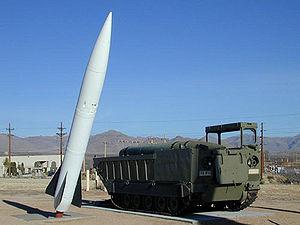
Le MGM-52 Lance était un missile sol-sol tactique conçu pour les champs de bataille. Déployé par l’US Army, il était capable d'emporter l'ogive nucléaire W70 et des explosifs conventionnels.